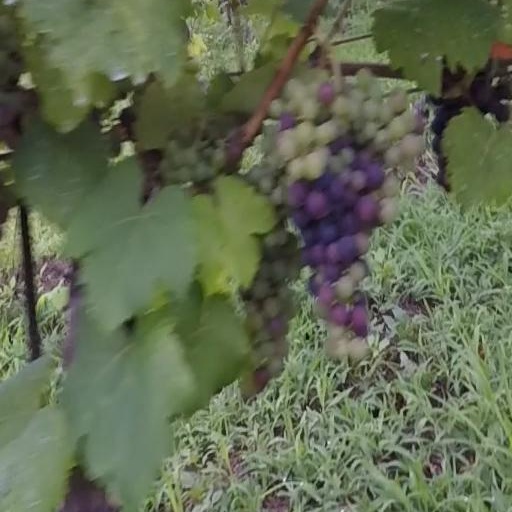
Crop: grape